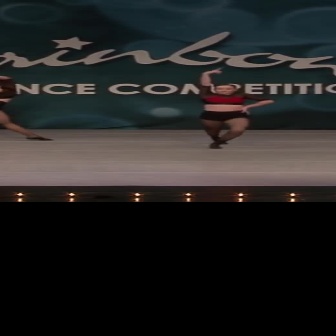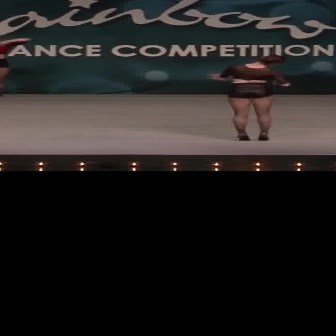
  Please identify the target specified by the bounding box [193,65,276,148] in the first image and locate it in the second image. Return the coordinates in [x_min,y_min,x_max,y_max] format.
Answer: [204,53,291,141]